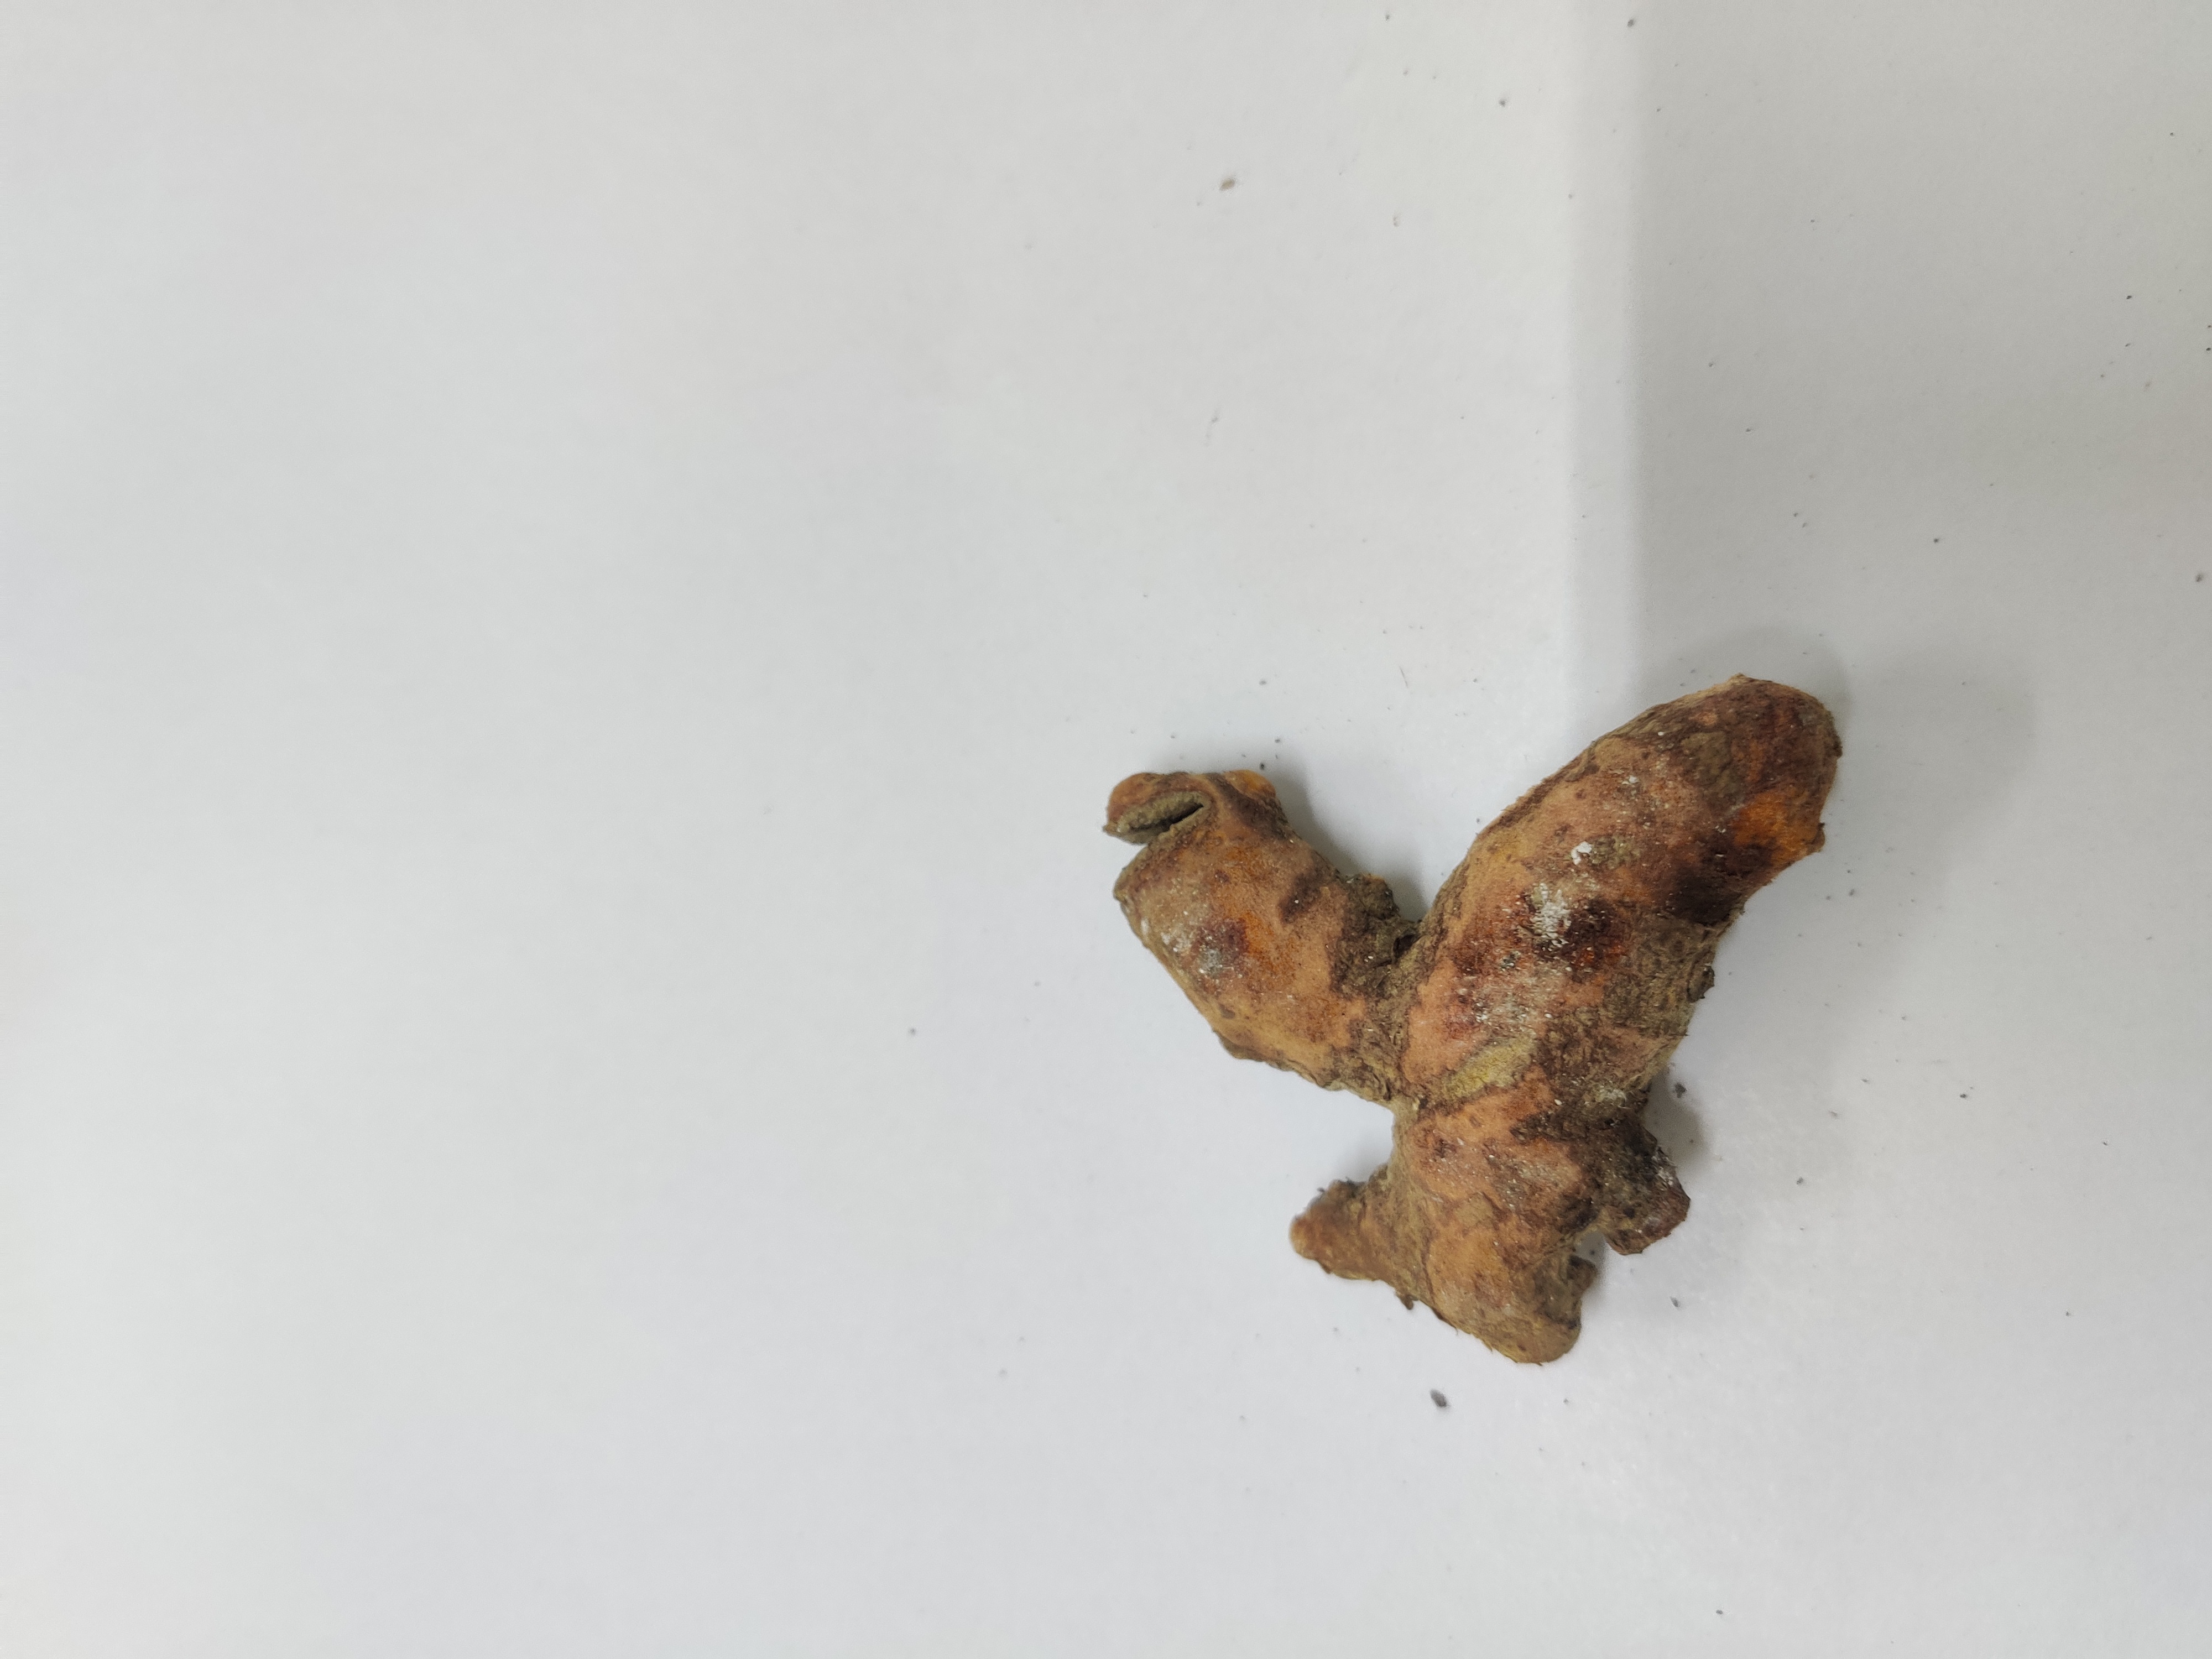
Crop: Turmeric
Condition: Severely Damaged